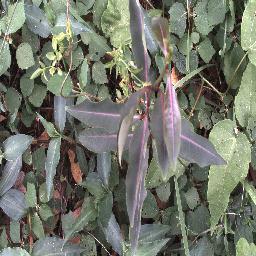
Label: rubber_vine